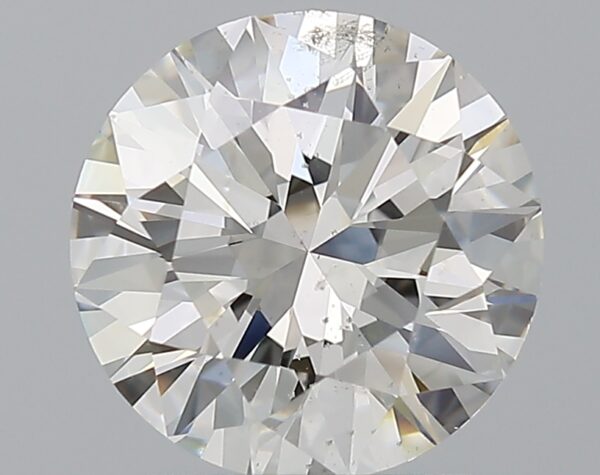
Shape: round
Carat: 2
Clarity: SI2
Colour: H
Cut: VG
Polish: EX
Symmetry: VG
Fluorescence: N
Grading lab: GIA
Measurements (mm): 7.97 x 8.06 x 4.97